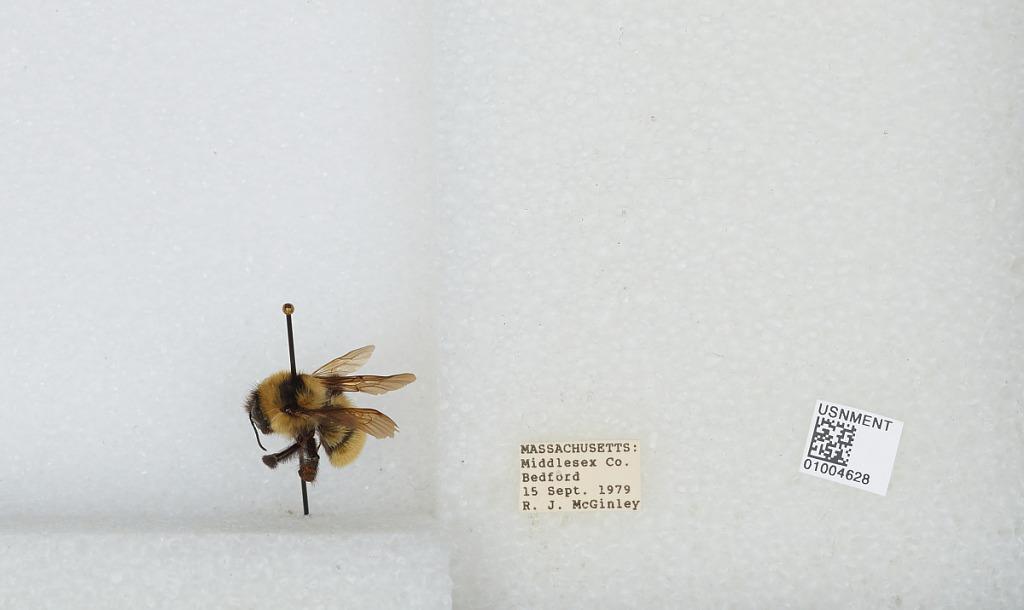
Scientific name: Bombus (Fervidobombus) fervidus fervidus (Fabricius)
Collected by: R. McGinley
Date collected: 1979-9-15
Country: United States
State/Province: Massachusetts
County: Middlesex
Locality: Bedford
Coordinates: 42.4906, -71.2762